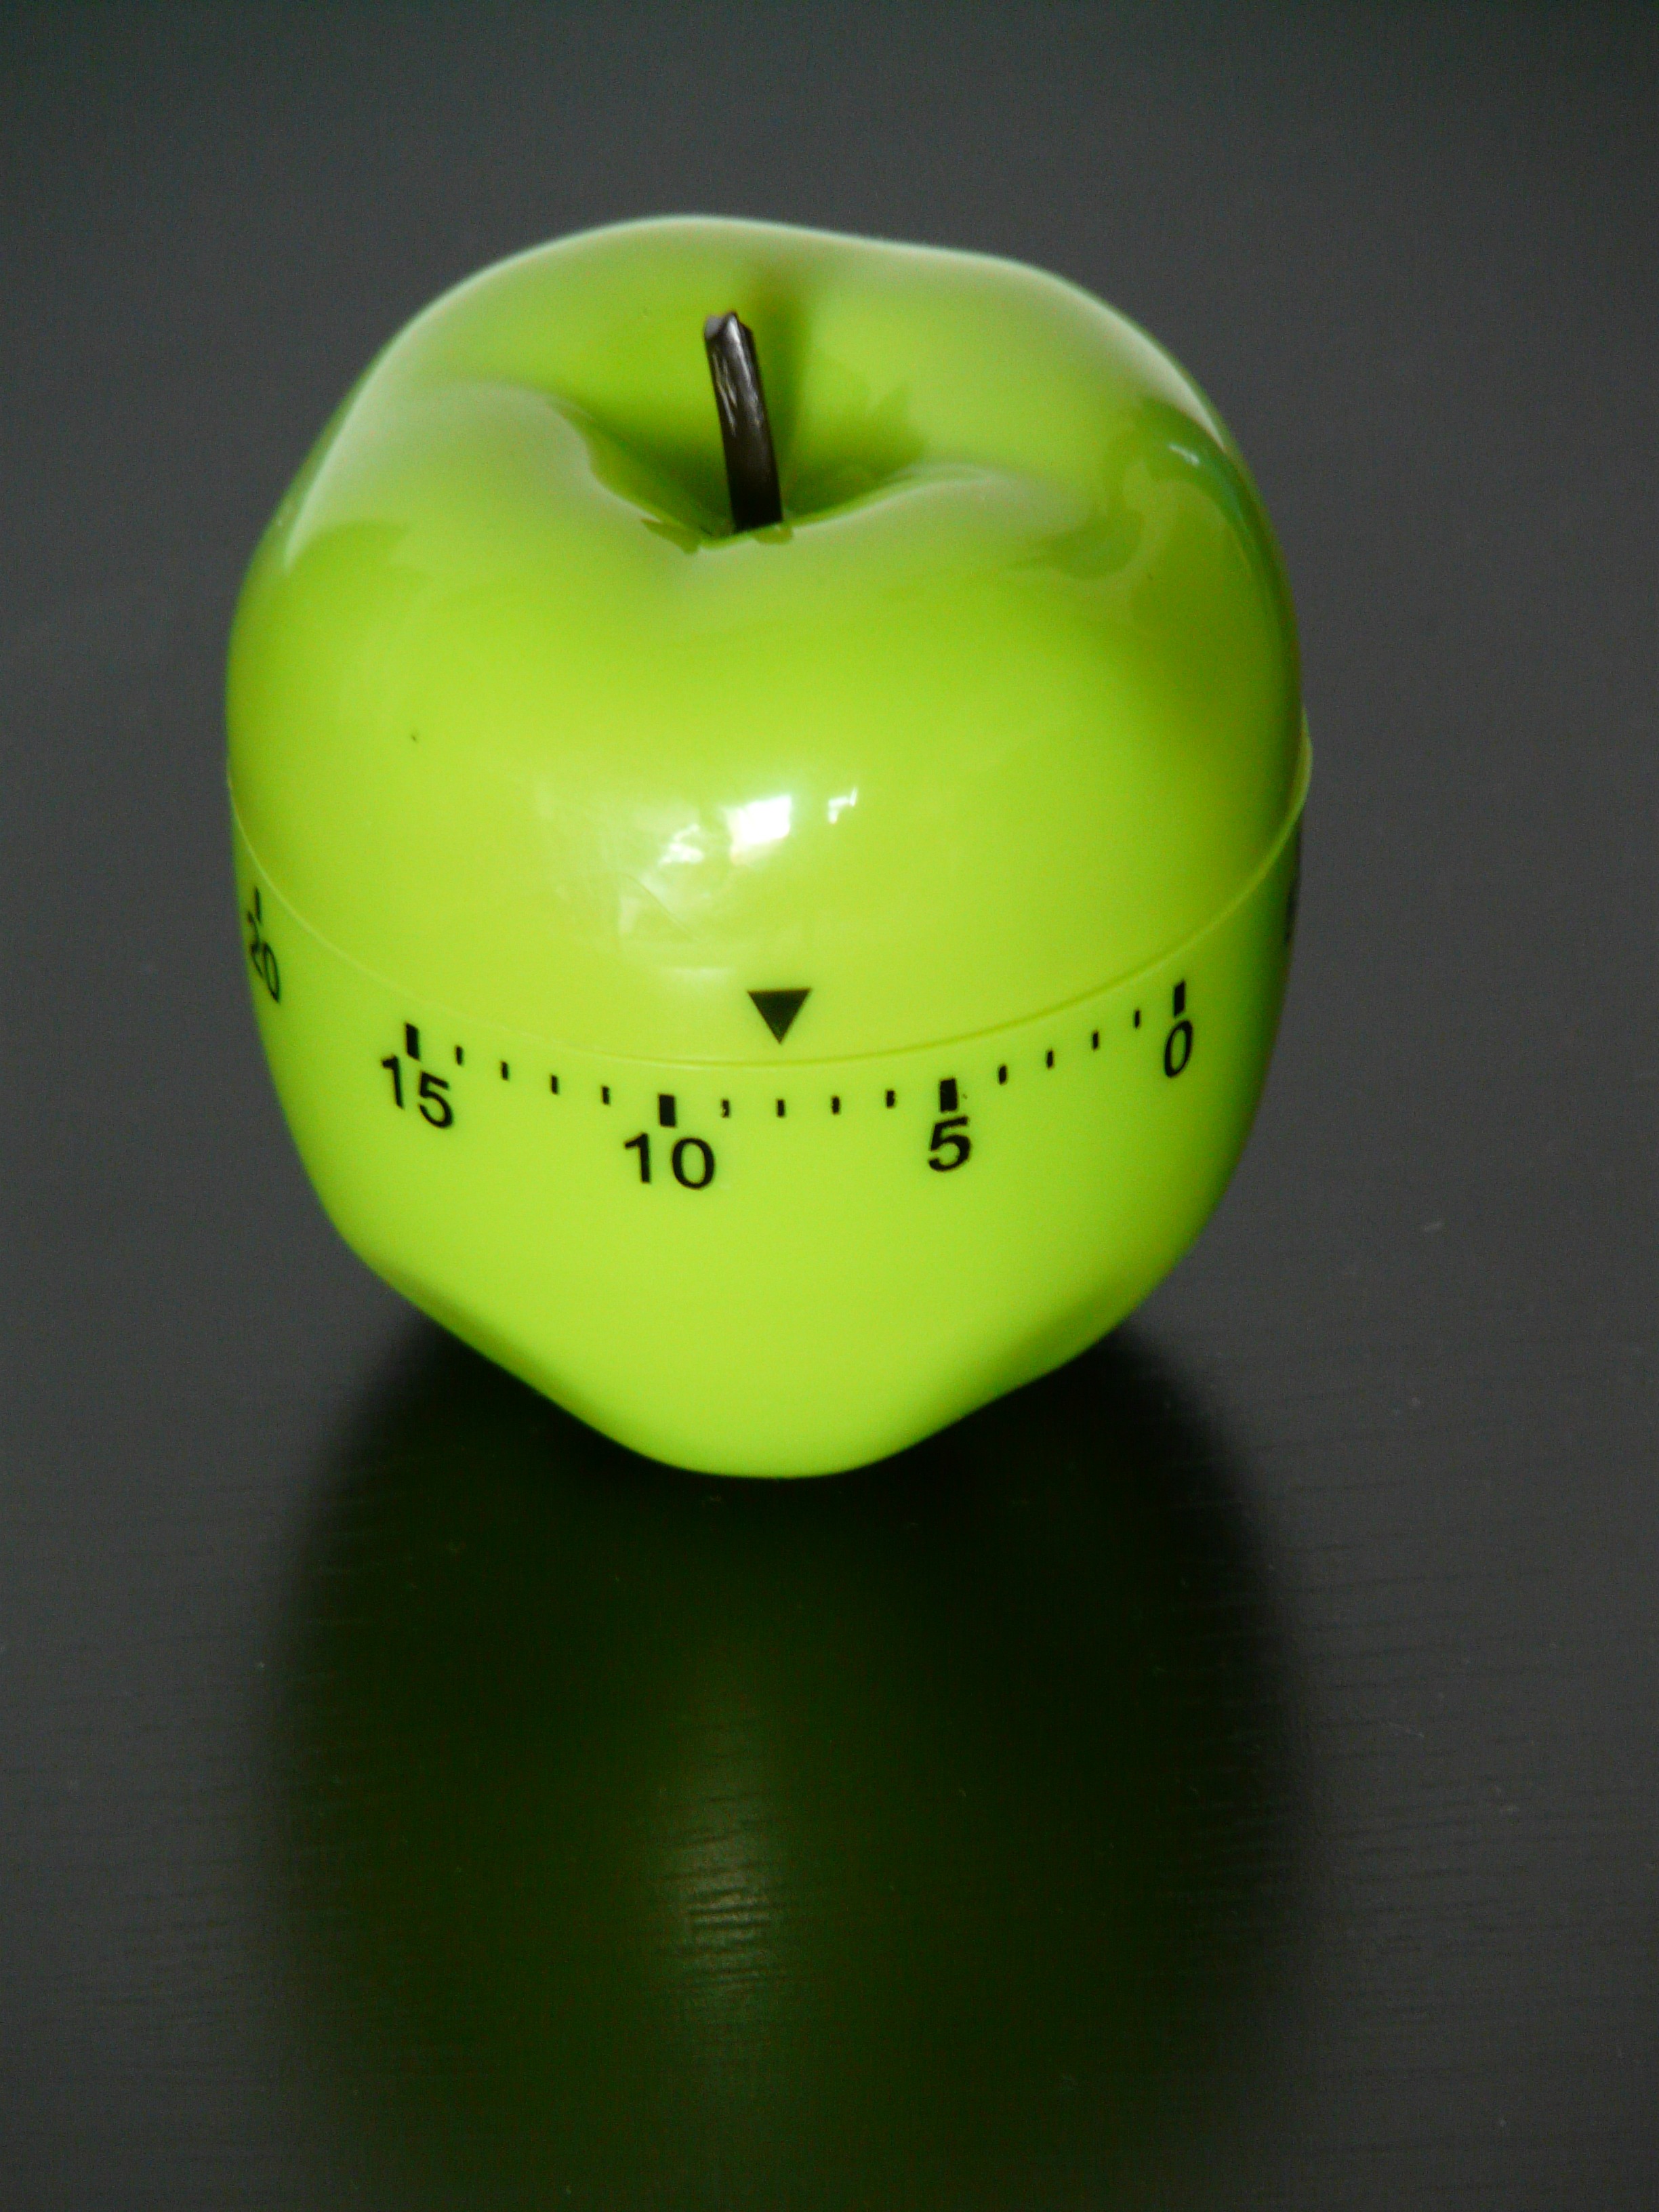
apple, plant, fruit, flower, time, alarm clock, food, green, produce, yellow, kitchen utensil, close up, stopwatch, liqueur, macro photography, flowering plant, rose family, granny smith, land plant, manzana verde, time measurement, kuechenuhr, kitchen clock, apple shape